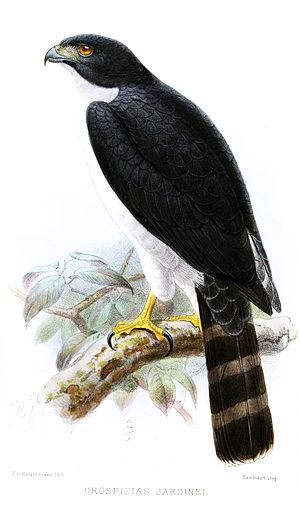
La province de Misiones est une province d'Argentine située dans le nord-est du pays. Elle est bordée à l'ouest par le Paraguay, à l'est du nord au sud par le Brésil et au sud-ouest par la province de Corrientes.
L'Autour à ventre gris est une espèce d'oiseaux de la famille des Accipitridae.